Sky position (RA, Dec in degrees): 37.822, -8.214
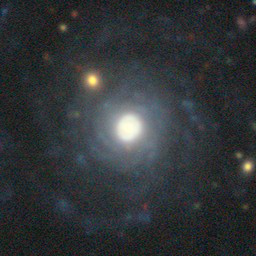
Galaxy morphology: Unbarred Loose Spiral Galaxies